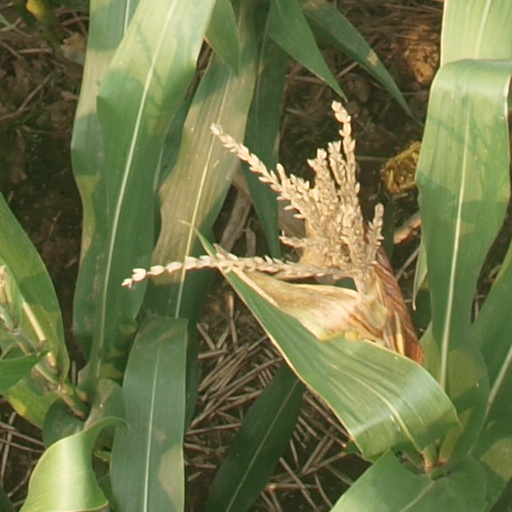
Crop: maize; corn